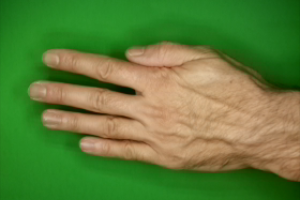
Label: paper